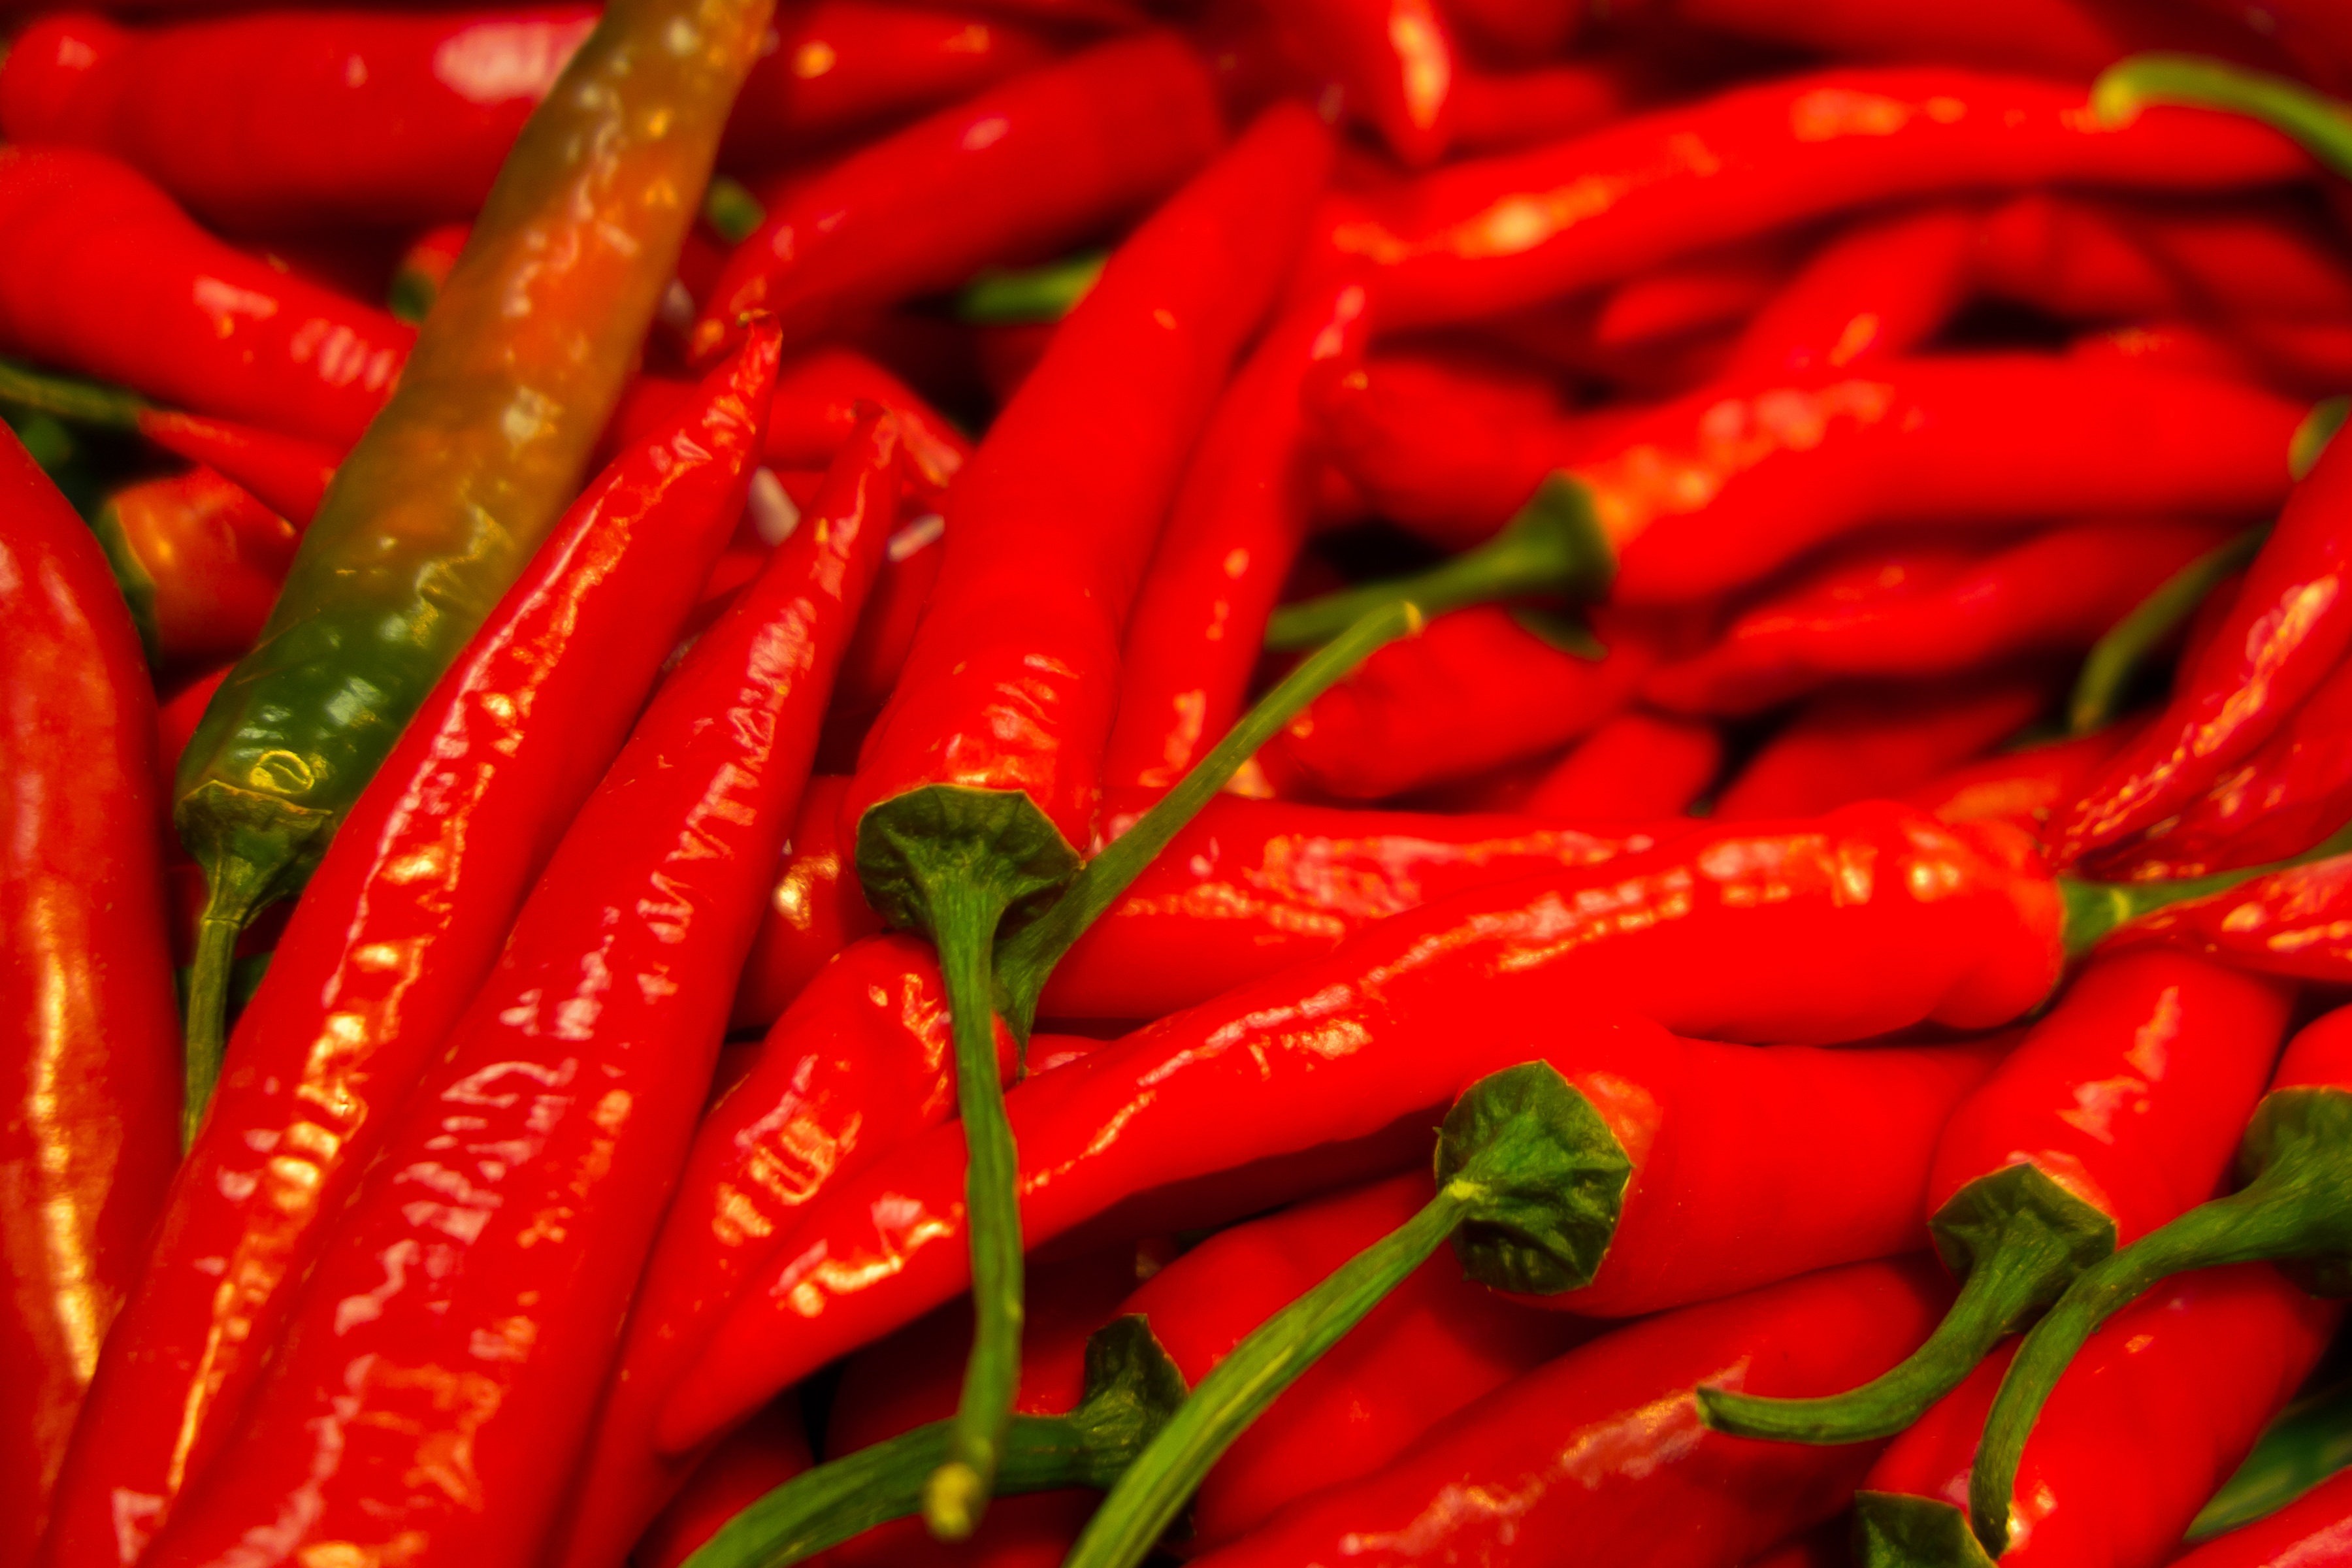
sharp, plant, food, pepper, spice, chili, red, produce, vegetable, eat, pepperoni, market stall, vegetables, sale, fiery, vitamins, red pepper, paprika, capsicum, flowering plant, nachtschattengew chs, chili peppers, nightshade, fruity hot, chili powder, chili pepper, hot peppers, cayenne pepper, land plant, bird's eye chili, serrano pepper, malagueta pepper, peperoncini, bell peppers and chili peppers, pimiento, tabasco pepper, italian sweet pepper